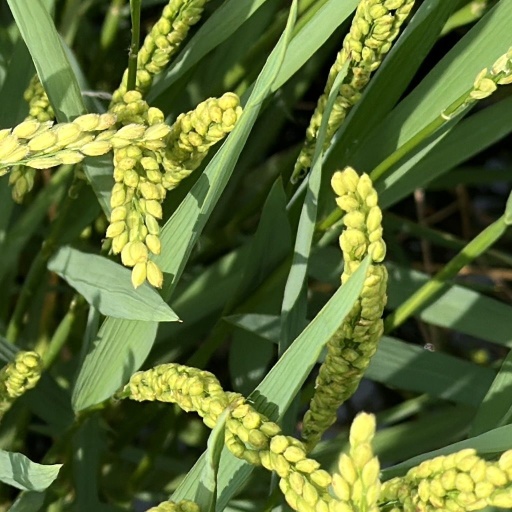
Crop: rice